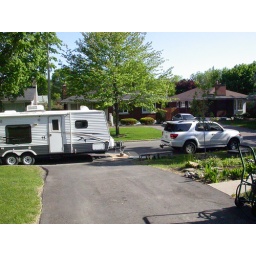
I decided to do the installation on the street in front of our house - the driveway has too much slope.